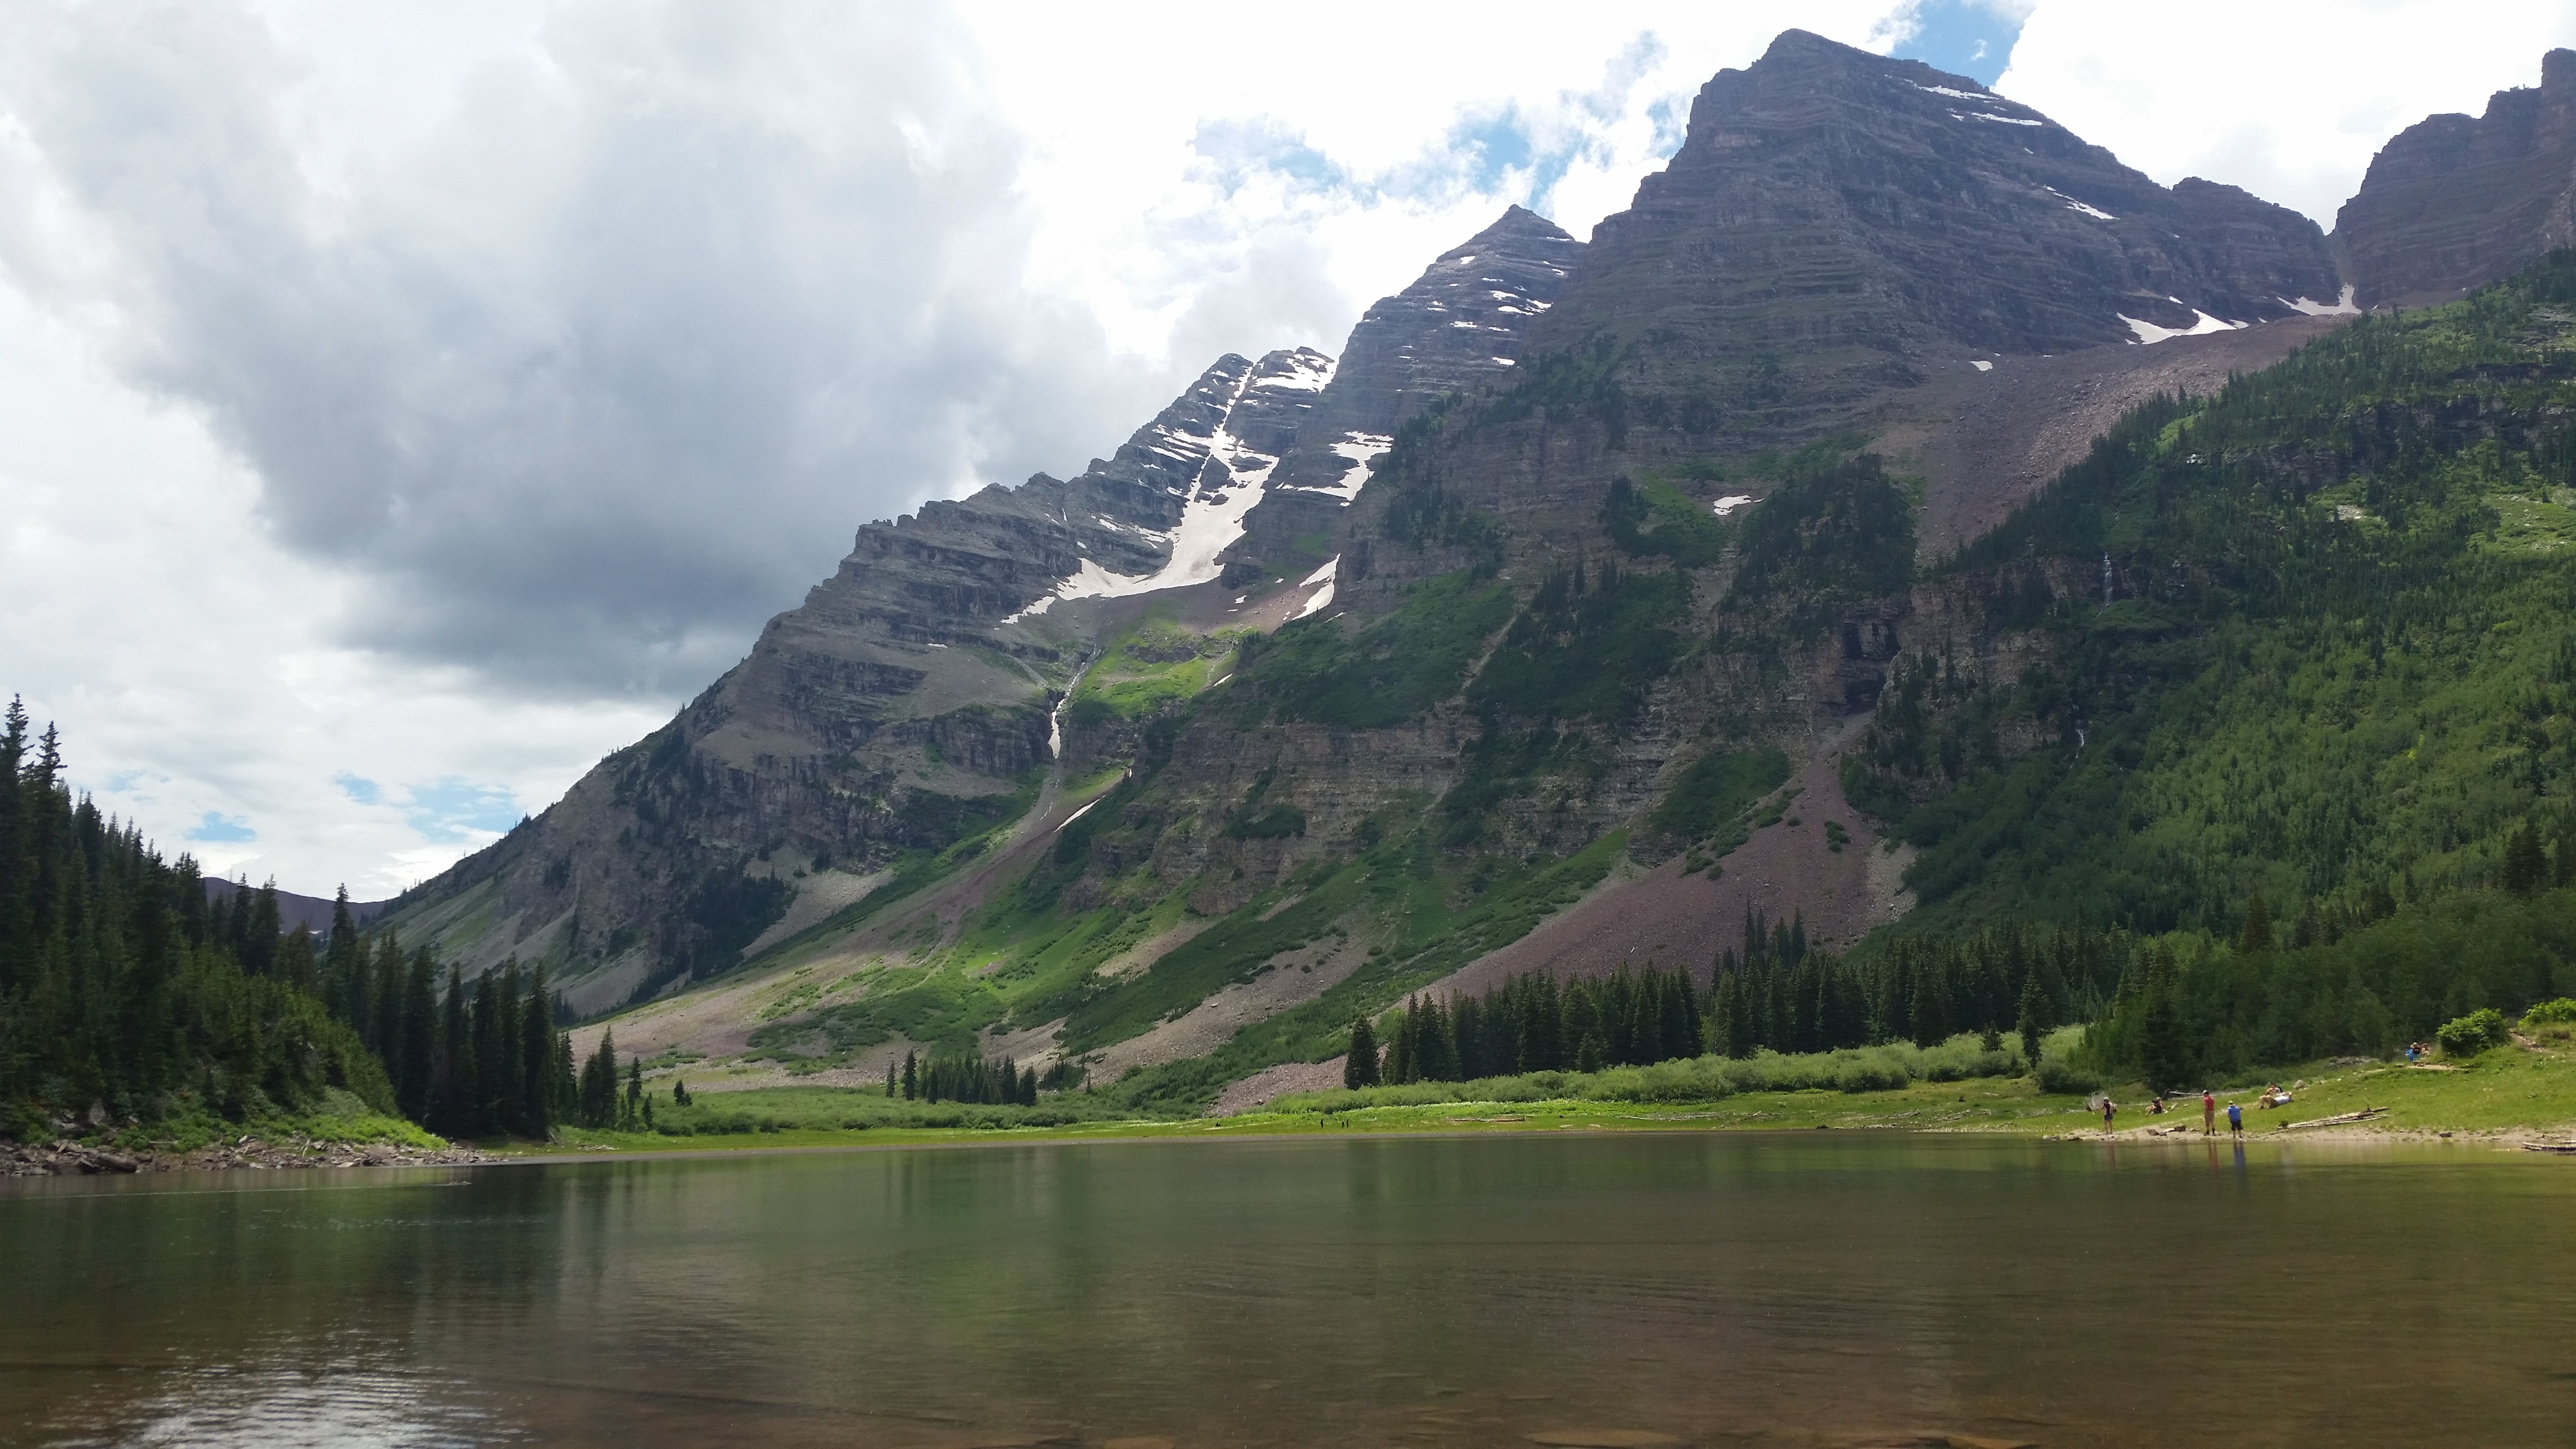
landscape, nature, forest, wilderness, mountain, hiking, lake, river, valley, mountain range, scenic, natural, scenery, america, rocky, fjord, reservoir, highland, trees, outdoors, colorado, alps, loch, colorado mountains, rocky mountains, landform, tarn, mountain pass, geographical feature, mountainous landforms, glacial landform